Dick's Drive-In

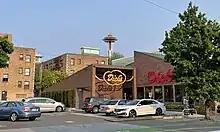
Dick's Drive-in in Queen Anne

For several years Dick's has offered employee benefits such as a 50% matched 401(k), 100% employer-paid medical insurance, and a college tuition scholarship (currently at $28,000) accessible after six months of employment. In 2013, Dick's Drive-In was voted "the most life-changing burger joint in America" in an Esquire.com poll.